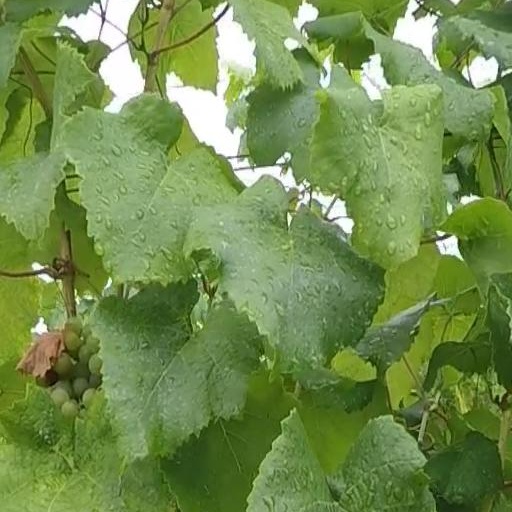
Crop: grape